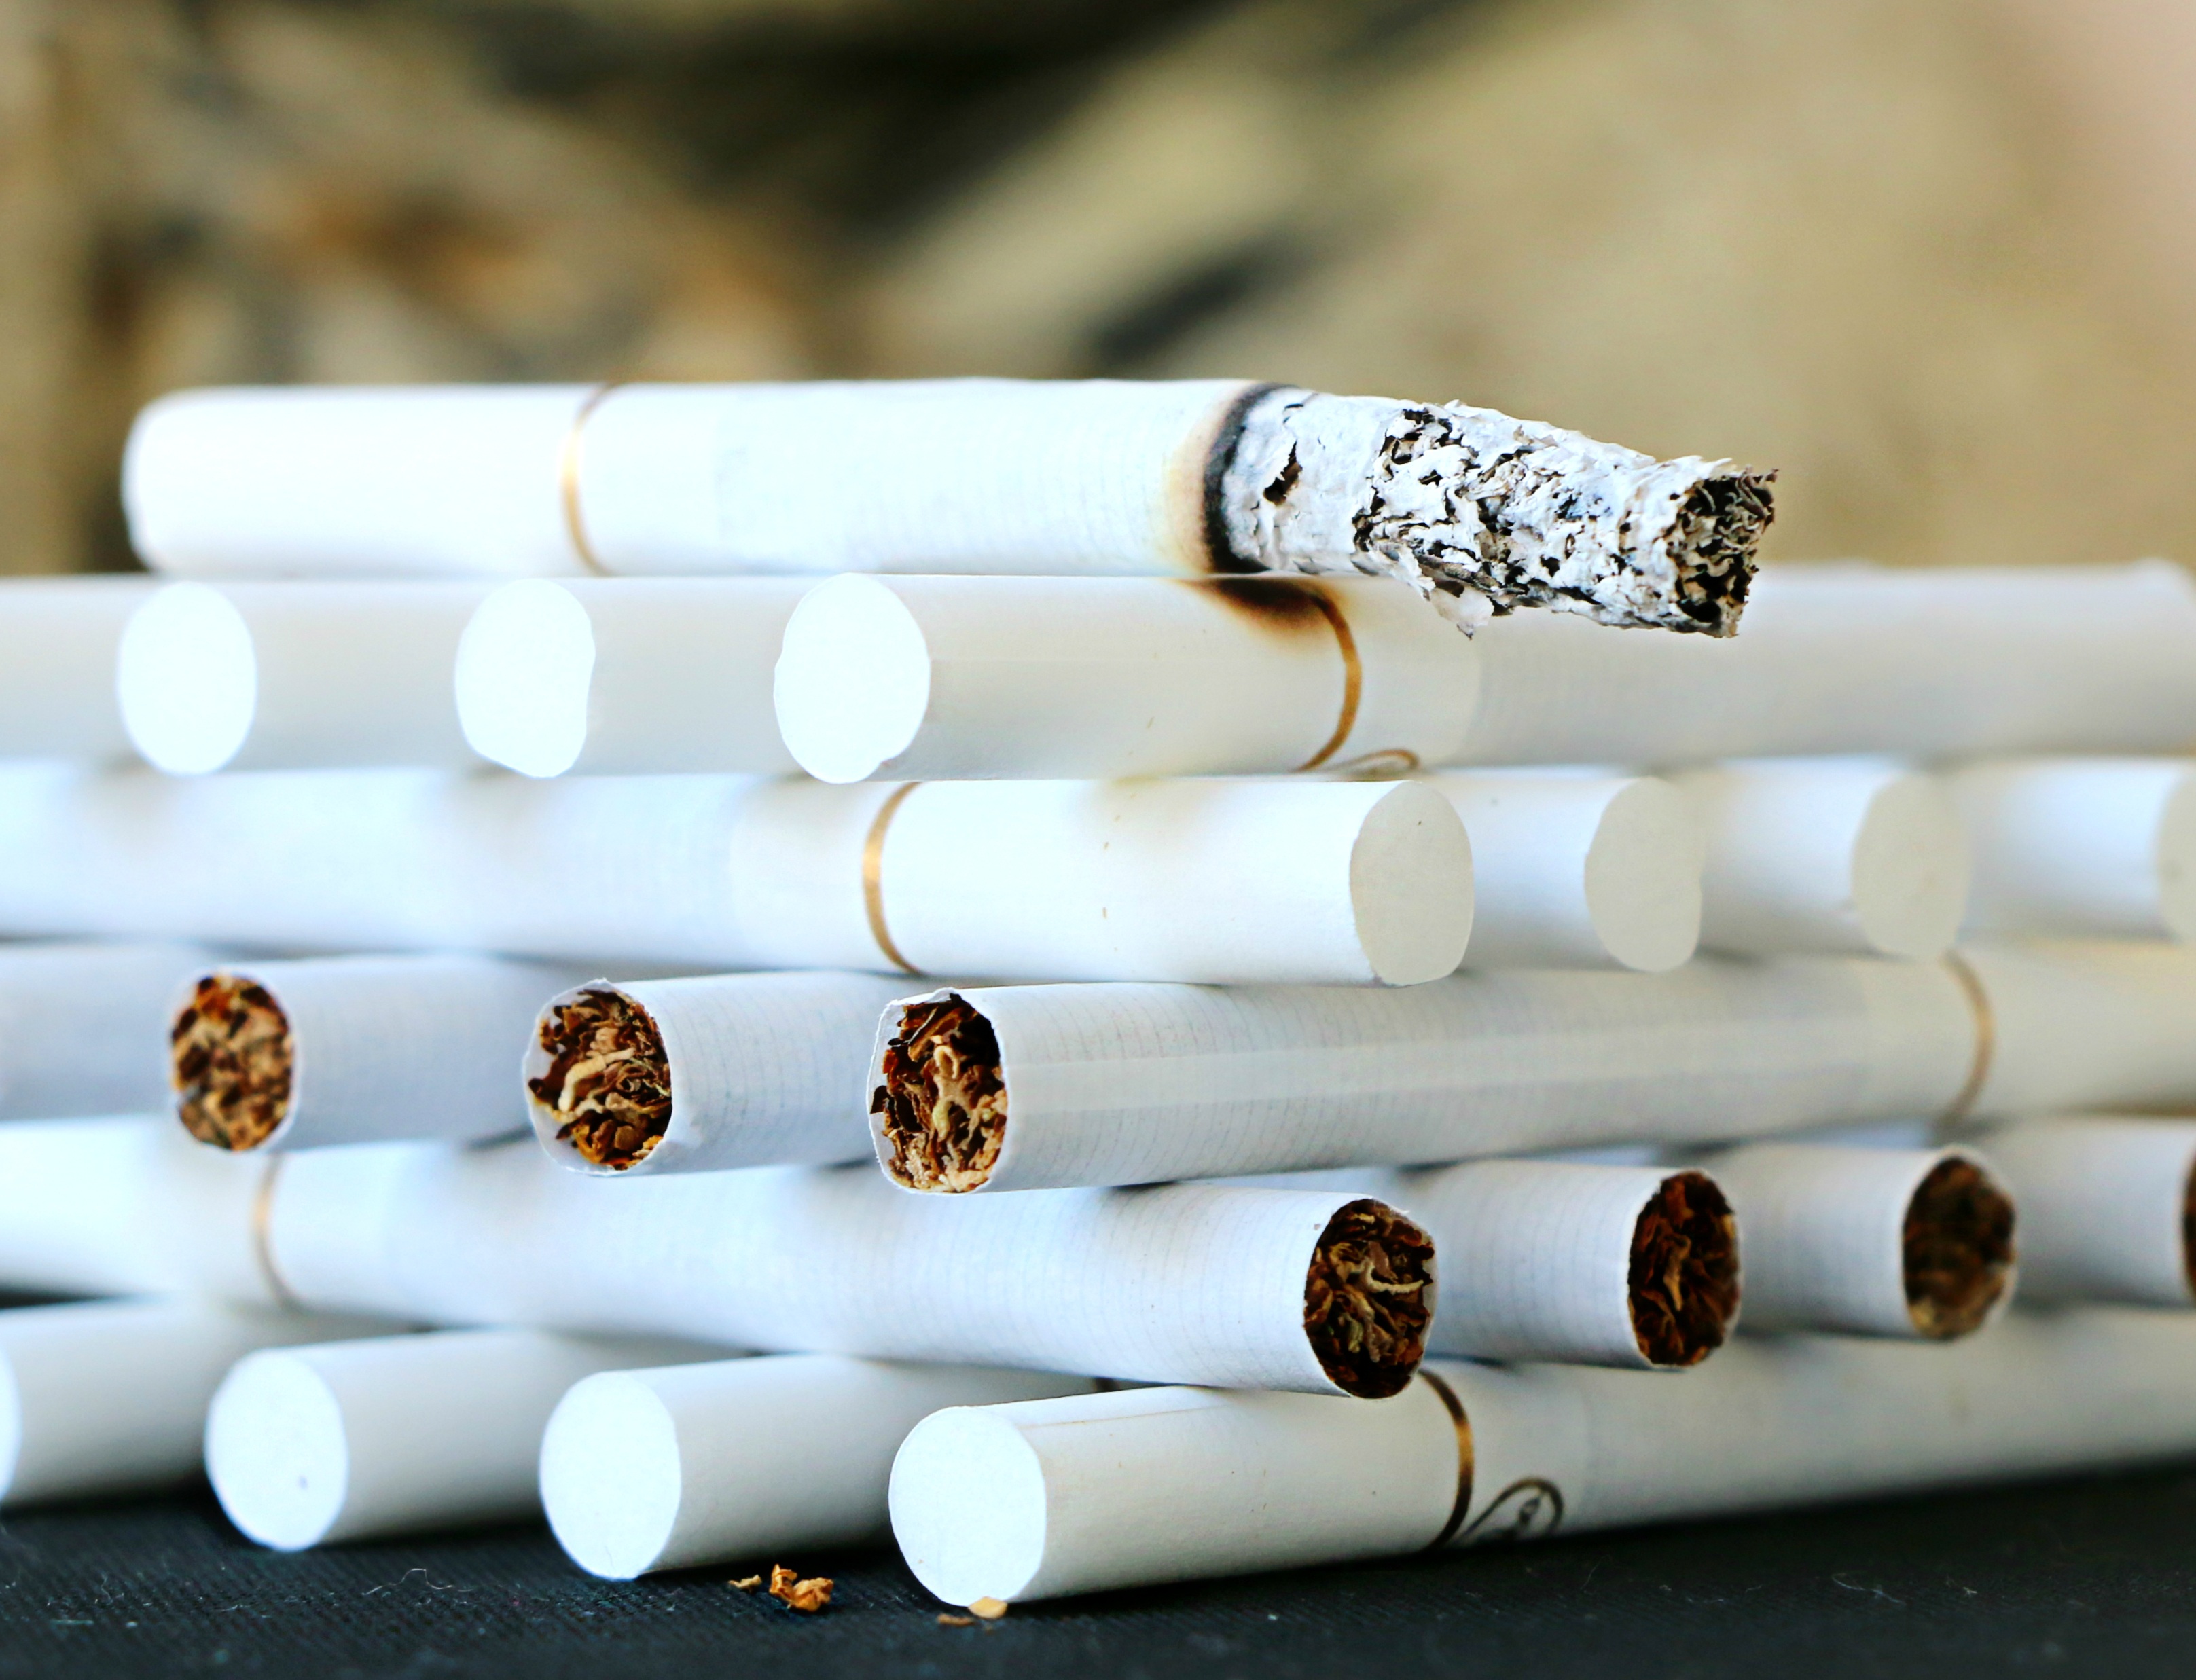
white, smoking, pattern, ash, cigarette, close up, design, damage, tobacco, anxiety, habit, the dependence of